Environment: real
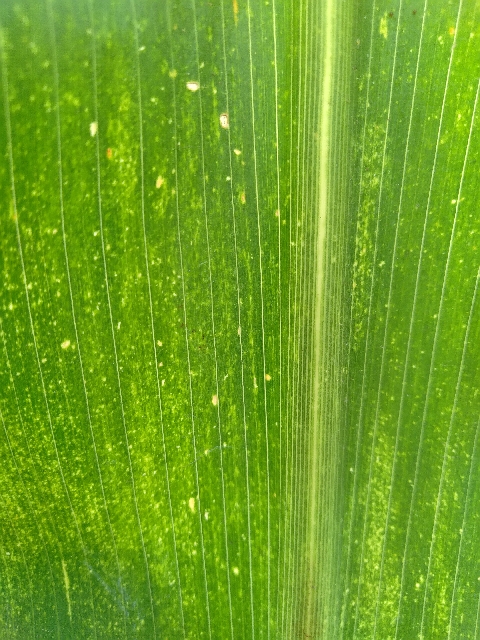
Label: lethal_necrosis